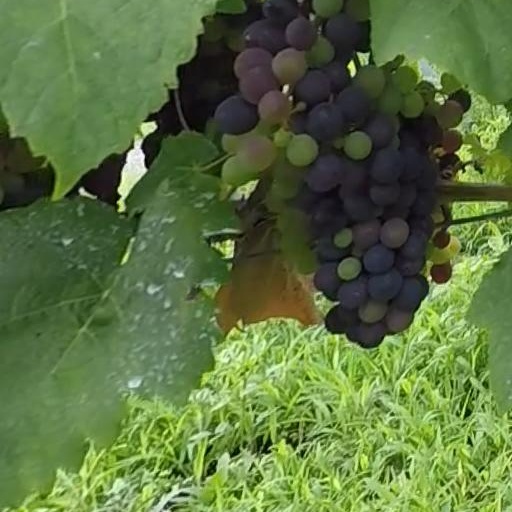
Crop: grape